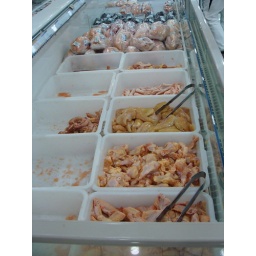
Rob and Me around Beijing - took this at the fresh meat and fish market